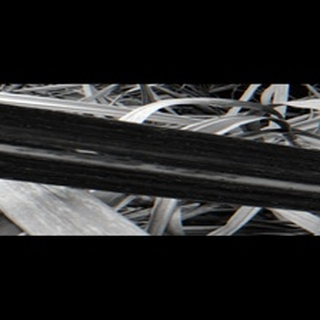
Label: sugarcane_red_rot